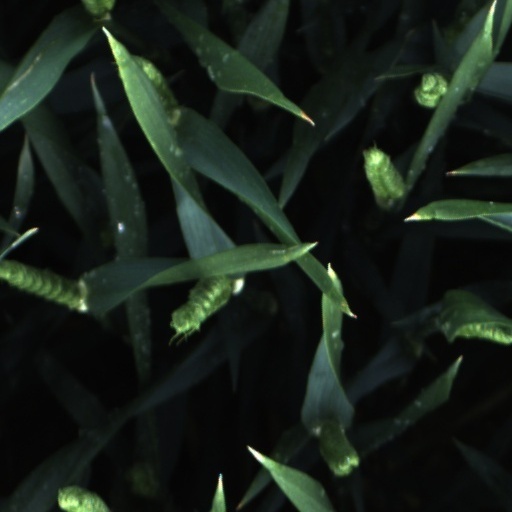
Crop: wheat